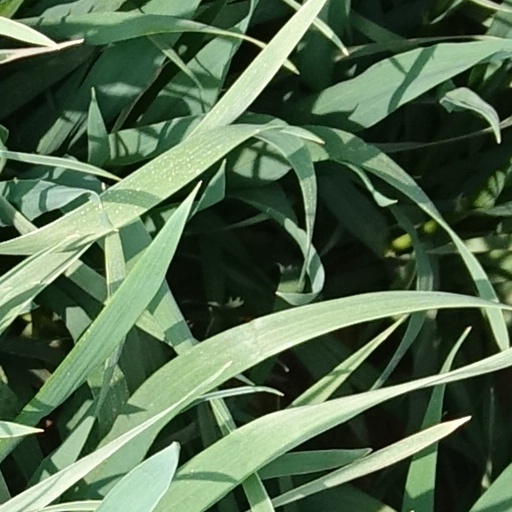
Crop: wheat